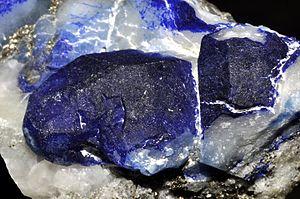
afghanite, pyrite, calcite